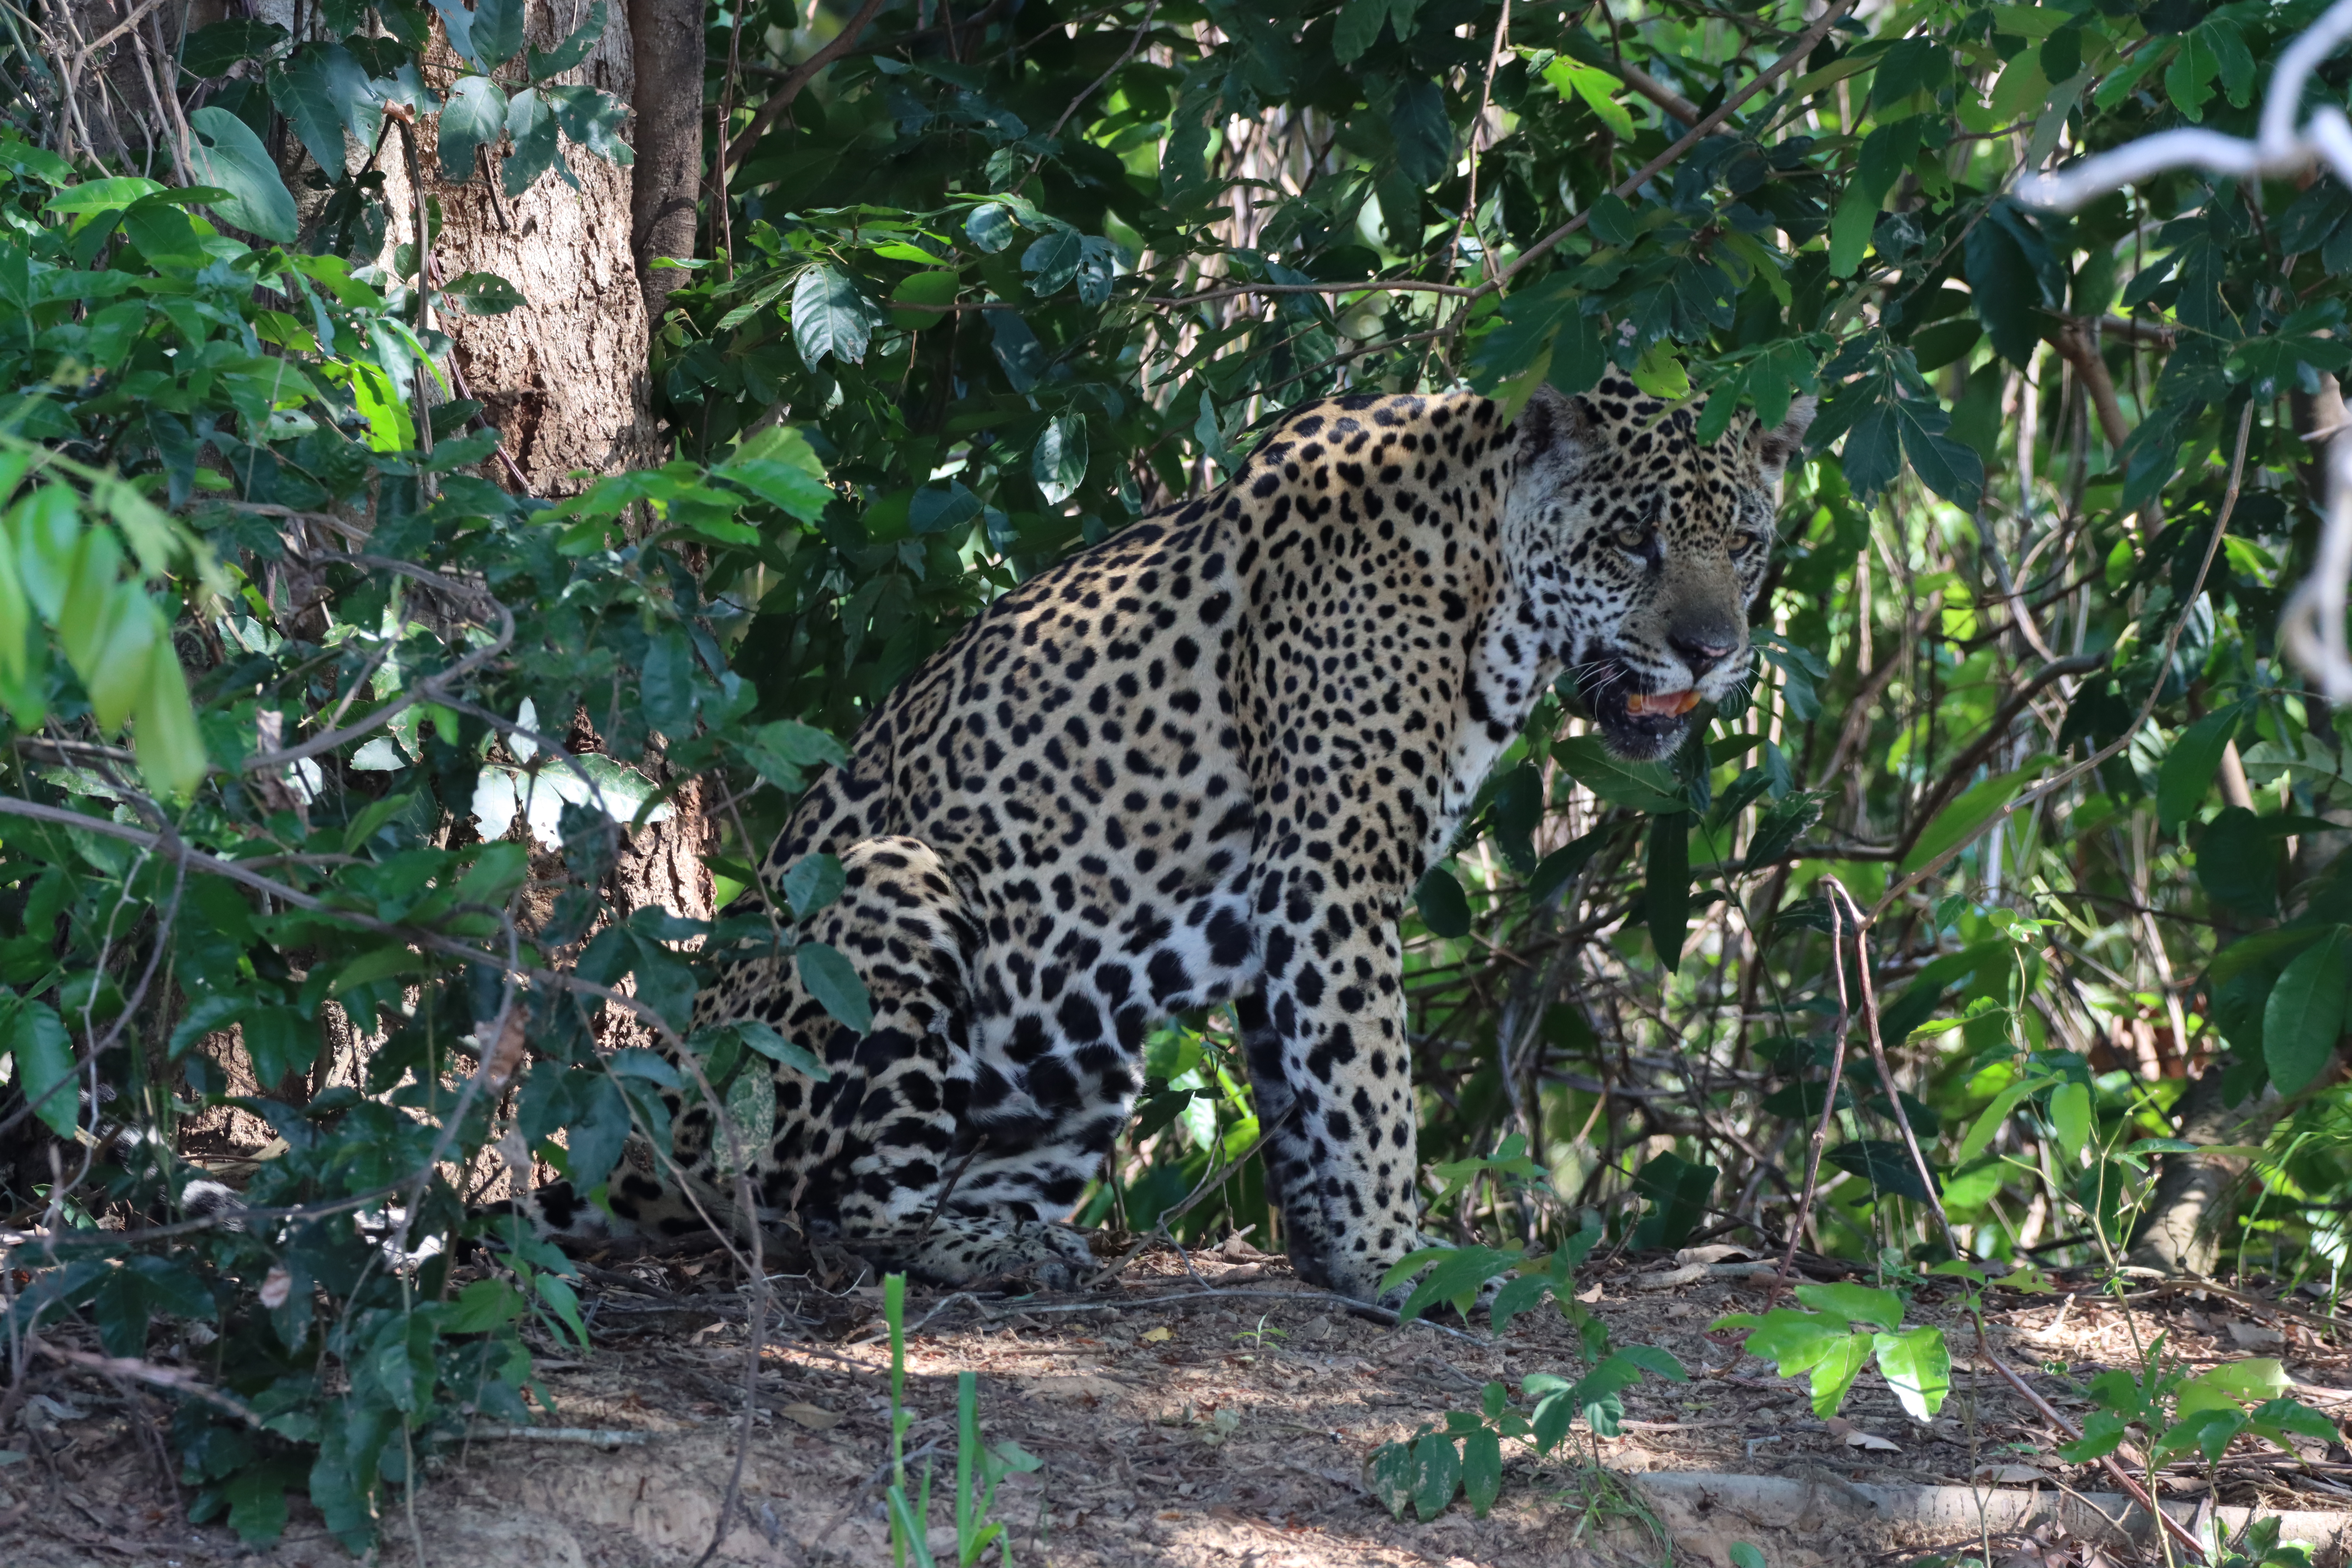
Jaguar: Katniss